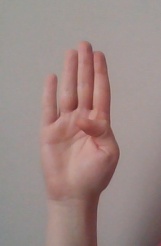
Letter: kaaf